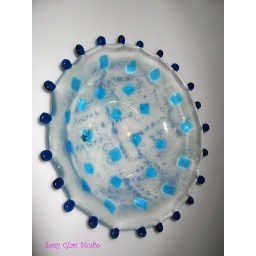
Squares and dots in blue ruffled edge fused glass bowl